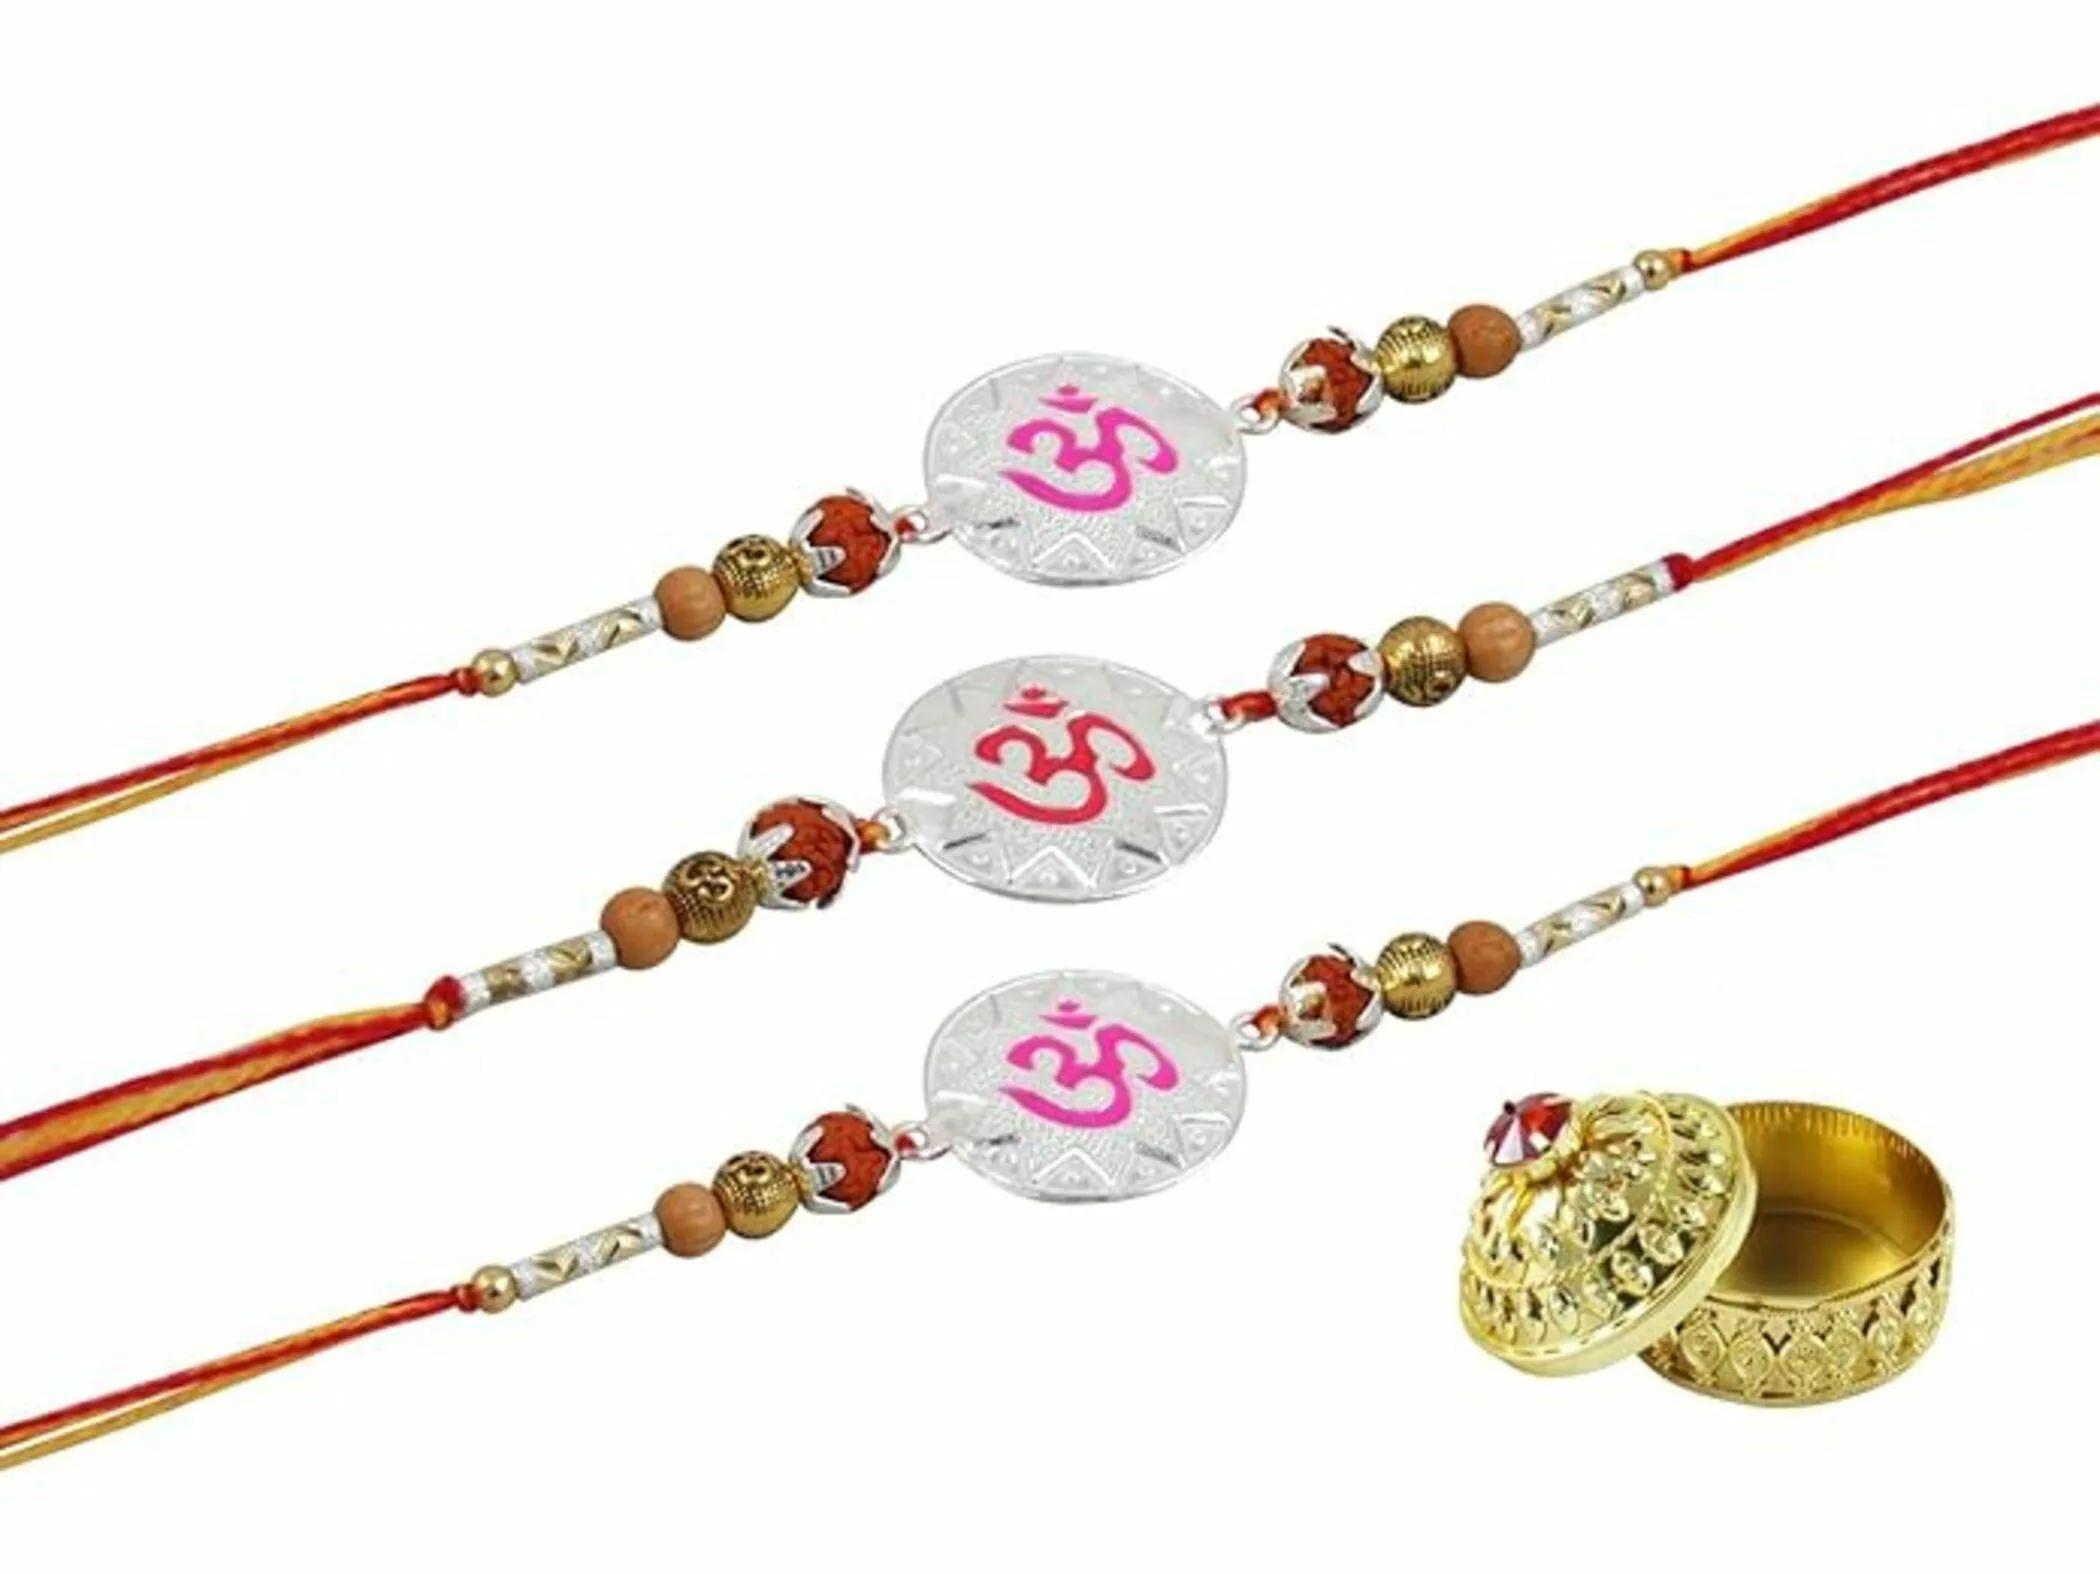
 GoldGiftIdeas 999 Silver Meena OM Rakhi for Brother, Silver Rakhi Gift for Bhaiya (Men/Boys), Pure Silver Rakhi for Raksha Bandhan with Golden Dabbi Pack Of 3
Type: Rakhis
Brand: GoldGiftIdeas
Price: Rs. 739
 Rakhi Traditional Rakshabandhan Gift to Brothers from Beloved Sisters Rakshabandhan or Rakhi is a festival celebrating and honouring sibling love. It is love at its purest & deepest point and is portrayed in the form of the sister reminding the brother of the undying bond between them by tying a holy thread and true to his nature the brother reiterates his pledge to care for his sister in body mind and spirit. Honouring this ancient festival of morals and self-sacrificing love, we brings home-spun rakhis prepared in the time honoured tradition and with same love & care that equates sisterly love.
Features: Package Contains: 1 Pure 999 Silver Rakhi and 1 Golden Dabbi, Color - Silver, Material - Pure 999 Silver.,Rakhi's symbolizes the sister's love and prayers for her brother's well being, and the brother's lifelong vow to protect her,Shiny Rakhi with Red and Silver Cotton, gives Elegant looks in your brother's hand.